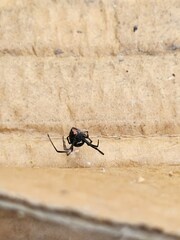
Species: Lactrodectus_hesperus